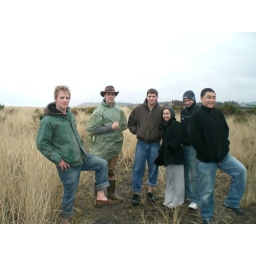
The engineers who built a bridge over the river so the group could get to the beach.